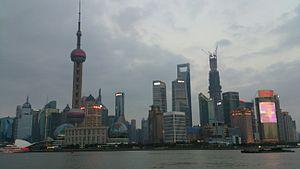
Skyline de Pudong, Lujiazui, photo prise du Bund.